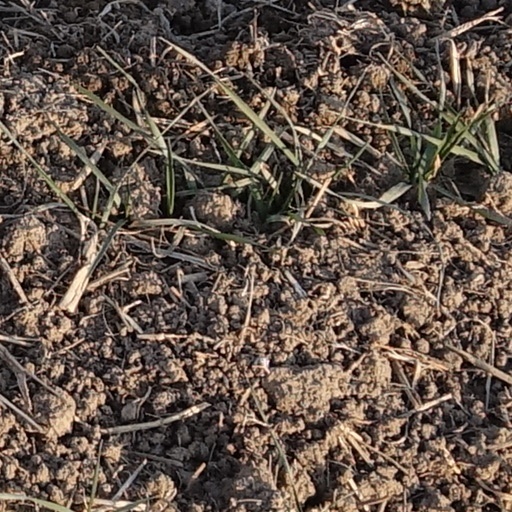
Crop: wheat